Romeo Neri

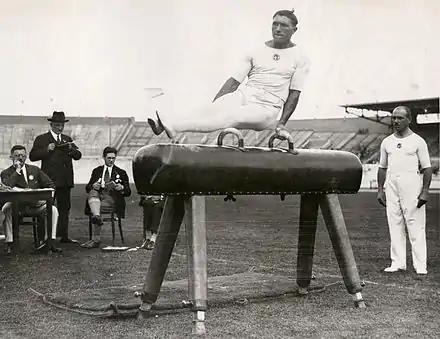
Romeo Neri at the 1928 Olympics

Neri took swimming, running, weightlifting and boxing before changing to gymnastics. In 1926, he won the national championships in the parallel bars, followed by four all-round titles in 1928–1930 and 1933. At the 1928 Olympics, besides winning a silver medal on the horizontal bar, he finished fourth on the rings and all-around. At the next games, he won the all-around competition with a 5.7-point gap from second place and greatly helped Italy to win the team gold. He also won gold on the parallel bars and finished fourth on the floor. At the 1936 Olympics, Neri competed with a torn arm muscle and did not complete his events. He retired from competitions at the onset of World War II, and after the war worked as a gymnastics coach, preparing the national team for the 1952 Olympics and training his sons Romano and Giambattista.